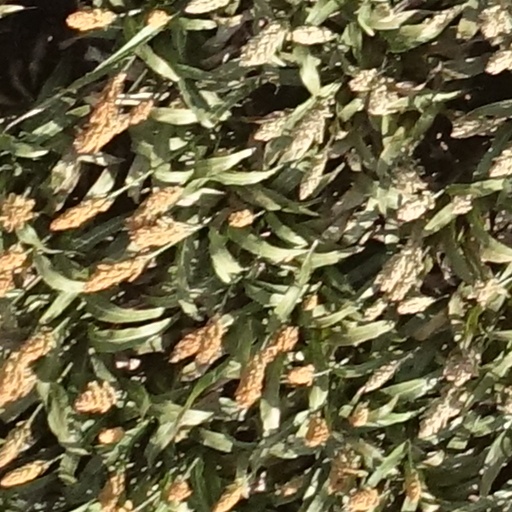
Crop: sorghum